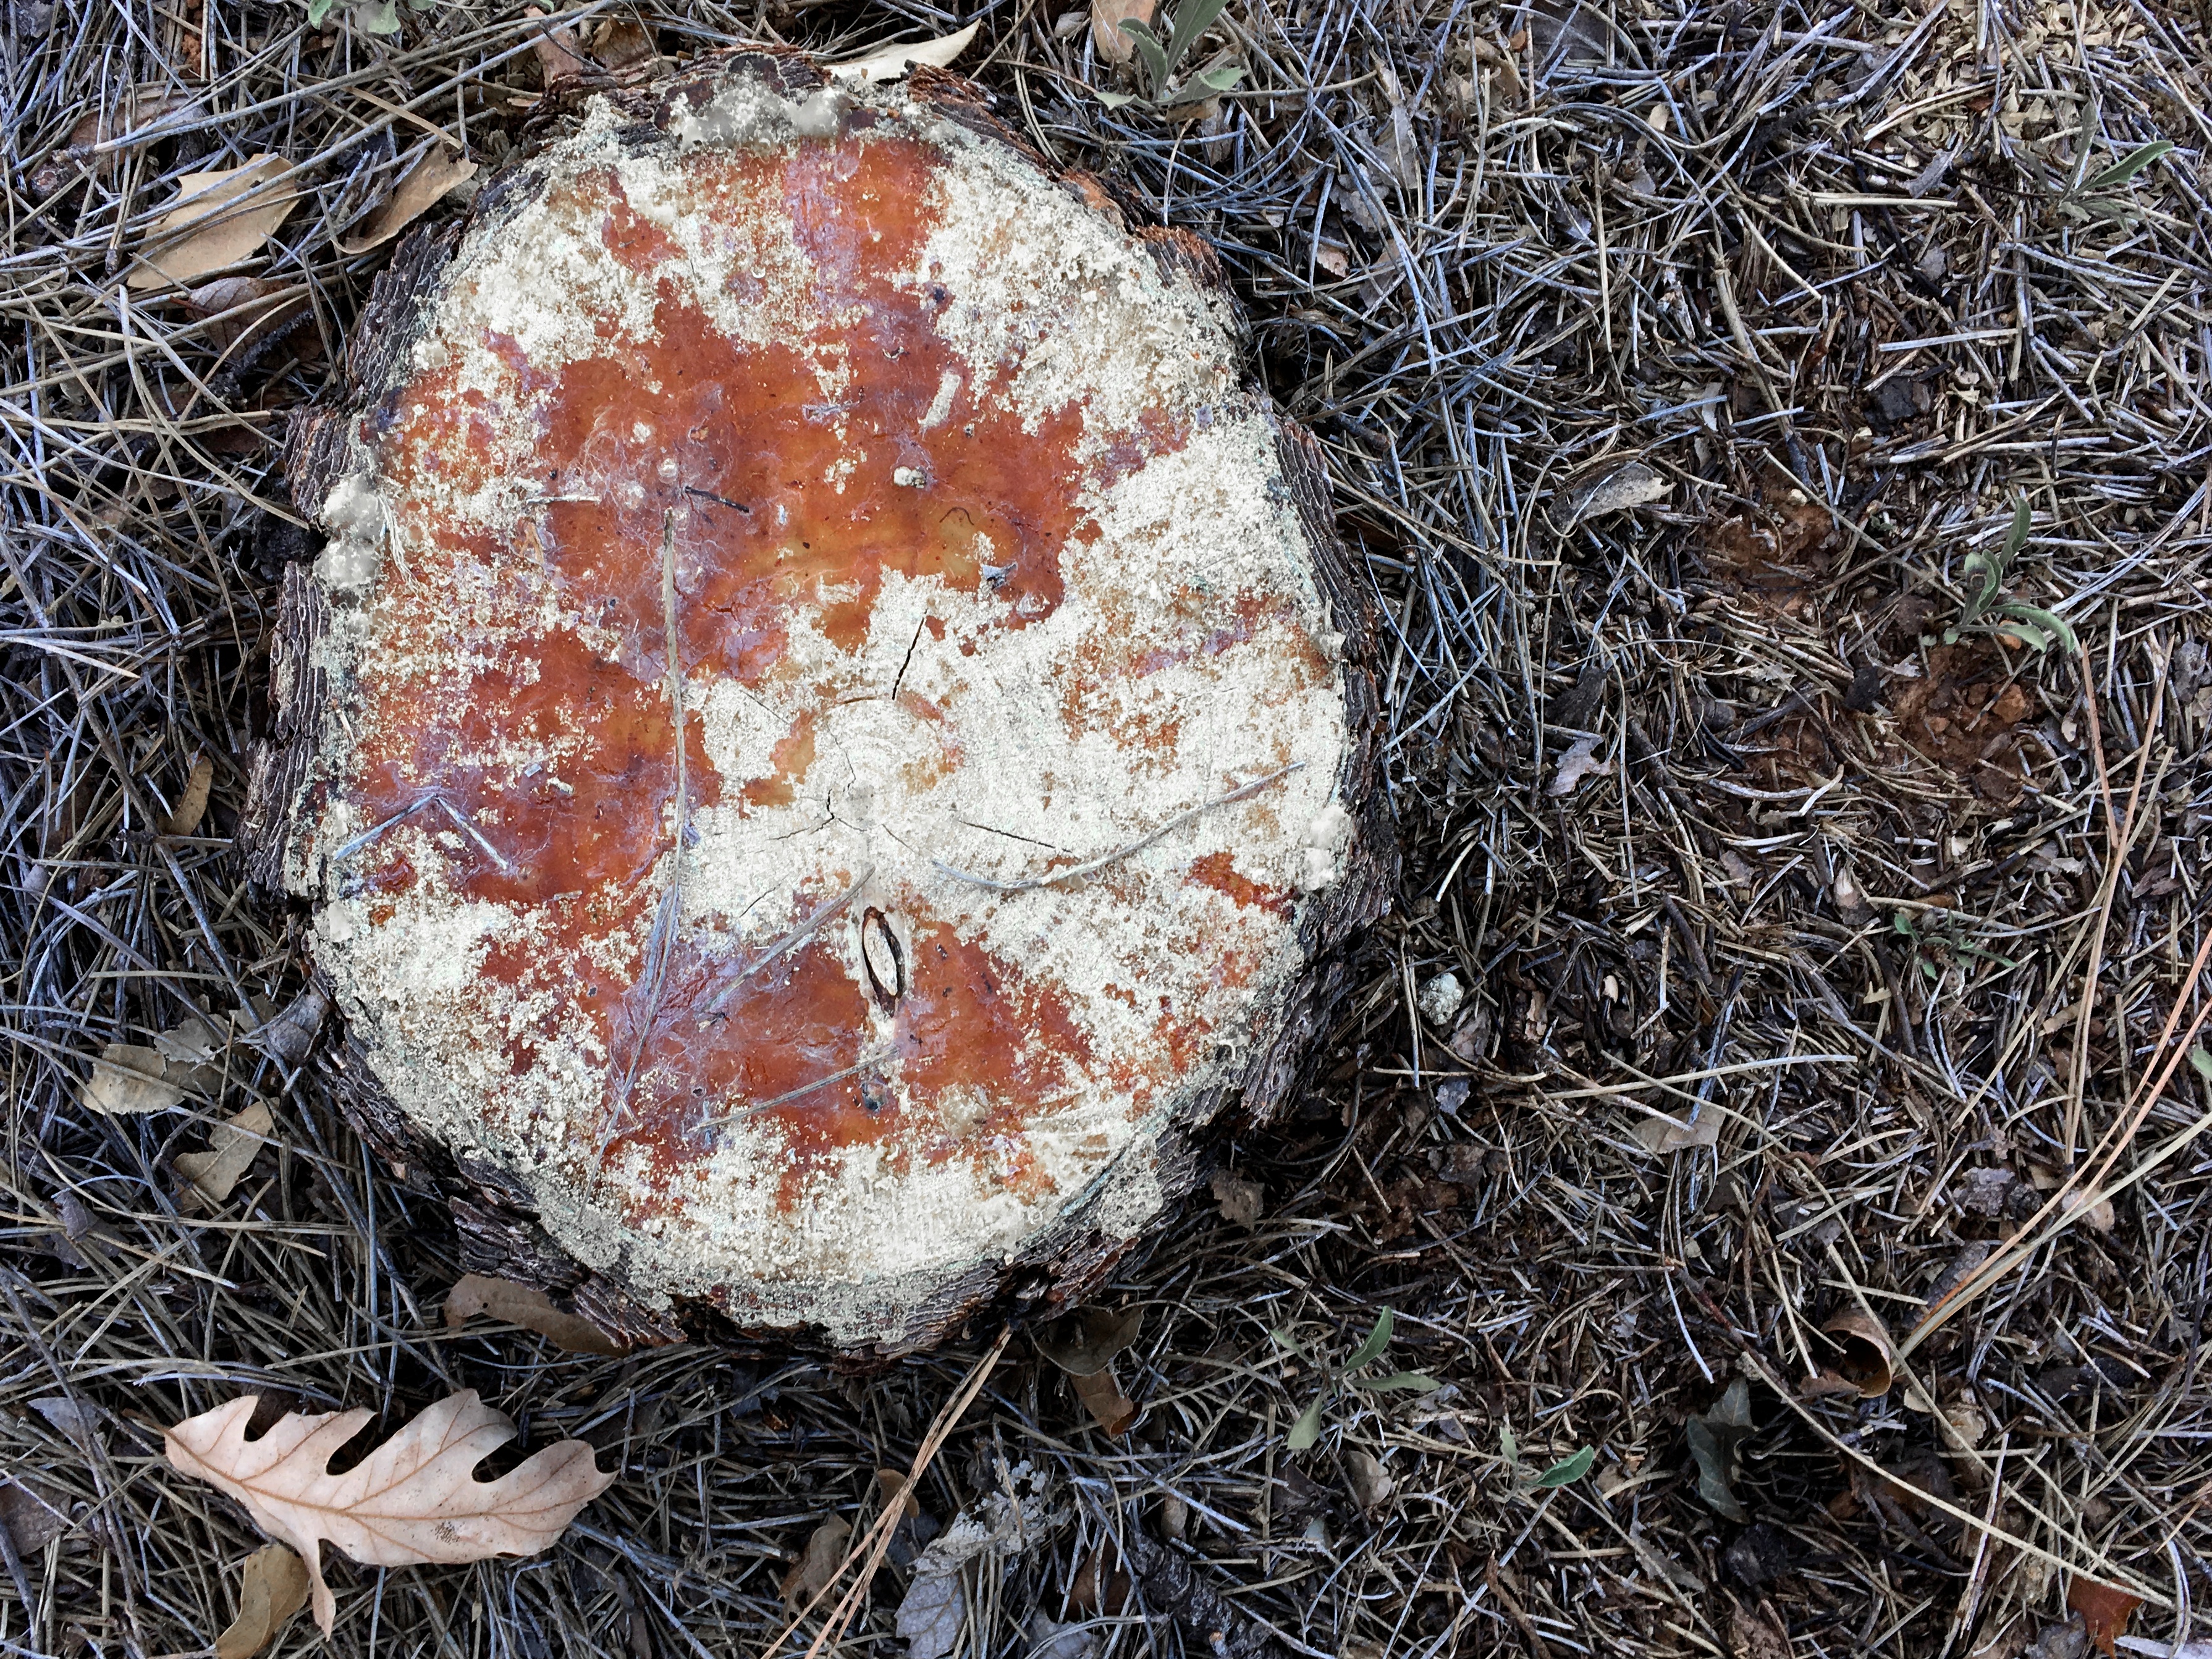
tree, wood, leaf, frost, autumn, soil, mushroom, season, fauna, fungus, copyright, edible mushroom, medicinal mushroom, agaricomycetes, penny bun